23rd Busan International Film Festival

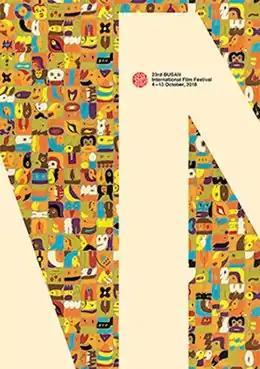
Official poster

The 23rd Busan International Film Festival was held from 4 October to 13 October 2018 at the Busan Cinema Center. A total of 324 films from 79 countries were screened during the festival, including 115 world premieres and 25 international premieres.